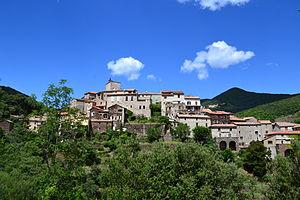
Village de St Martial (Gard)
Saint-Martial est une commune française située dans le département du Gard, en région Occitanie.